Georges Bizet

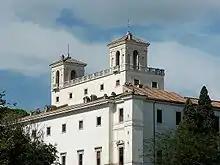
The Villa Medici, the official home of the French Académie in Rome since 1803

On 27 January 1858, Bizet arrived at the Villa Medici, a 16th-century palace that since 1803 had housed the French Académie in Rome and which he described in a letter home as "paradise". Under its director, the painter Jean-Victor Schnetz, the villa provided an ideal environment in which Bizet and his fellow-laureates could pursue their artistic endeavours. Bizet relished the convivial atmosphere, and quickly involved himself in the distractions of its social life; in his first six months in Rome, his only composition was a "Te Deum" written for the Rodrigues Prize, a competition for a new religious work open to Prix de Rome winners. This piece failed to impress the judges, who awarded the prize to Adrien Barthe, the only other entrant. Bizet was discouraged to the extent that he vowed to write no more religious music. His "Te Deum" remained forgotten and unpublished until 1971.